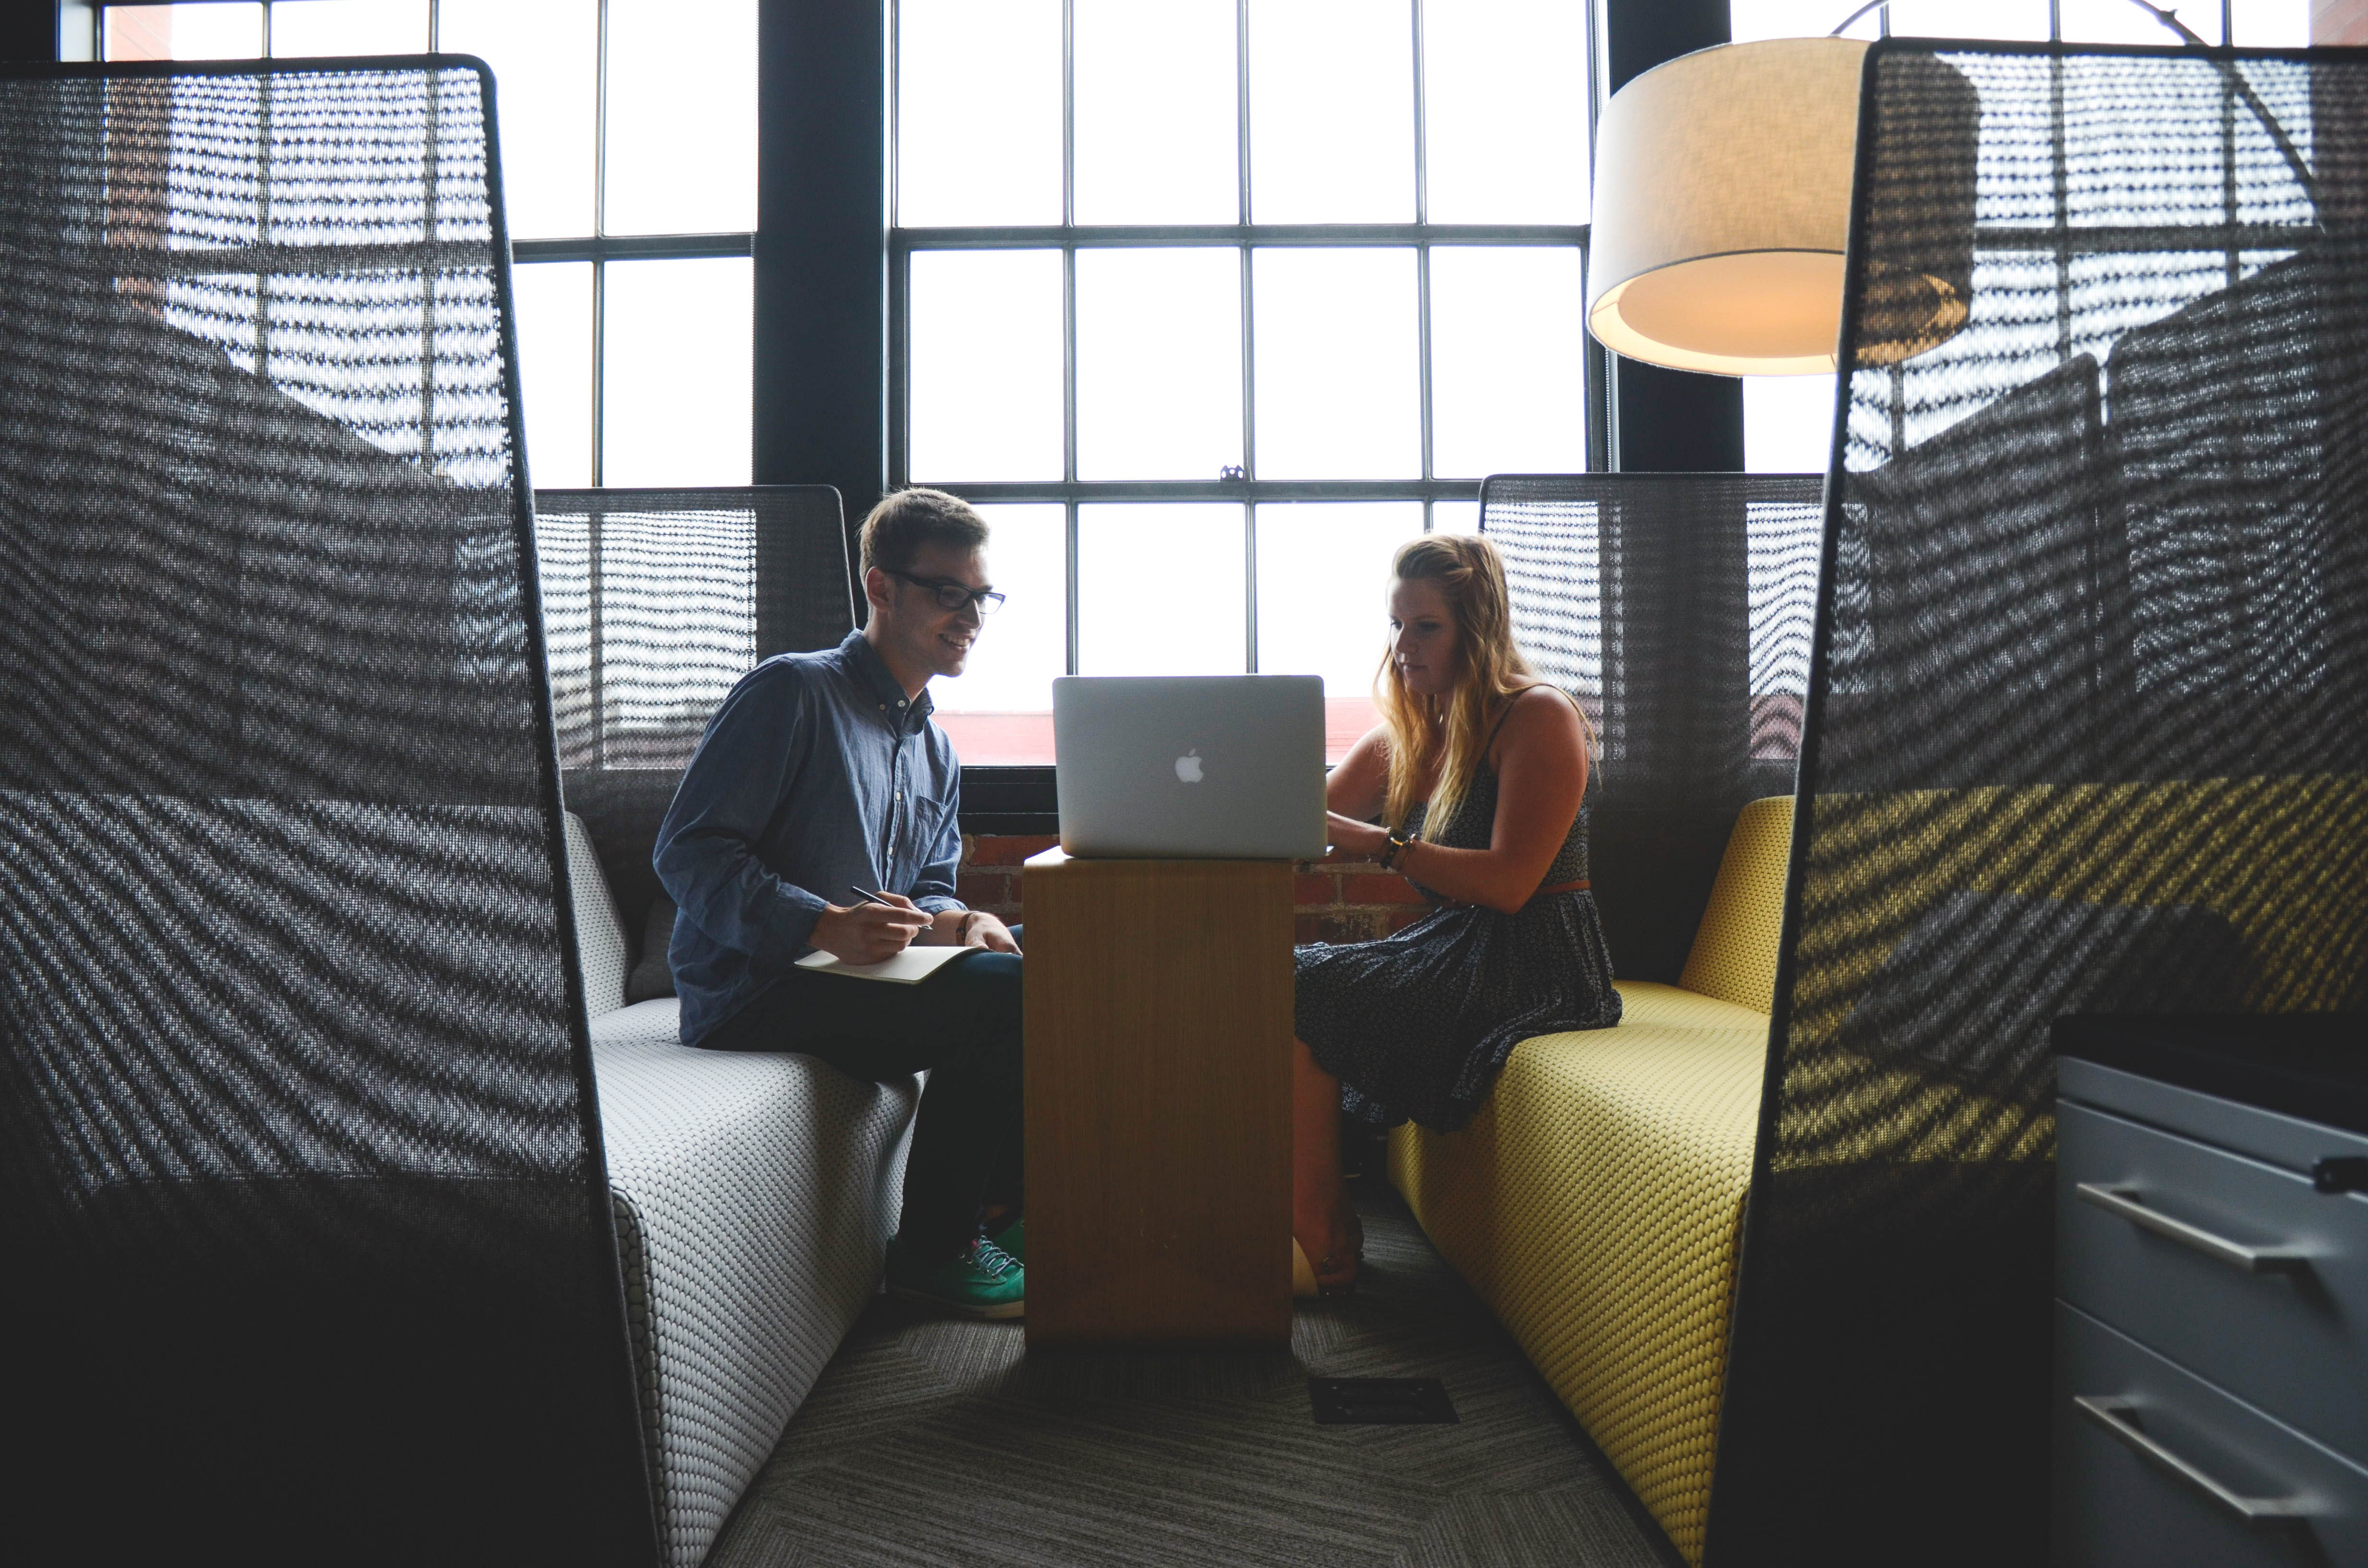
notebook, man, working, people, woman, notepad, young, sitting, corporate, office, business, interior design, startup, team, design, freelancer, freelance, casual, company, businessman, partners, planing, entrepreneur, colleagues, start up, window covering